Tourism in Vila Nova de Gaia

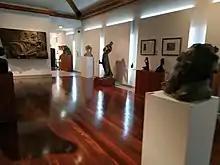
House-Museum Teixeira Lopes

House-Museum Teixeira Lopes| Diogo de Macedo Gallery is a cultural center consisting of the house of the sculptor António Teixeira Lopes and recently built Diogo de Macedo Galleries located in Vila Nova de Gaia. The building of the museum was constructed in 1895 by António Teixeira Lopes and his brother José Teixeira Lopes as a residence and an atelier. The Master donated this property to the municipality of Vila Nova de Gaia, and it was opened to the public as a house-museum in 1933. Diogo de Macedo Gallery was established in 1975 in a building annexed to Teixeira Lopes' atelier. The Art Galleries in the House-museum demonstrates works of Portuguese painters and sculptors, as well as pieces of pottery factories of Gaia, while Diogo de Macedo Galleries display the sculptural works of Diogo de Macedo and his art collection consisting of decorative art examples from 16th-20th centuries.